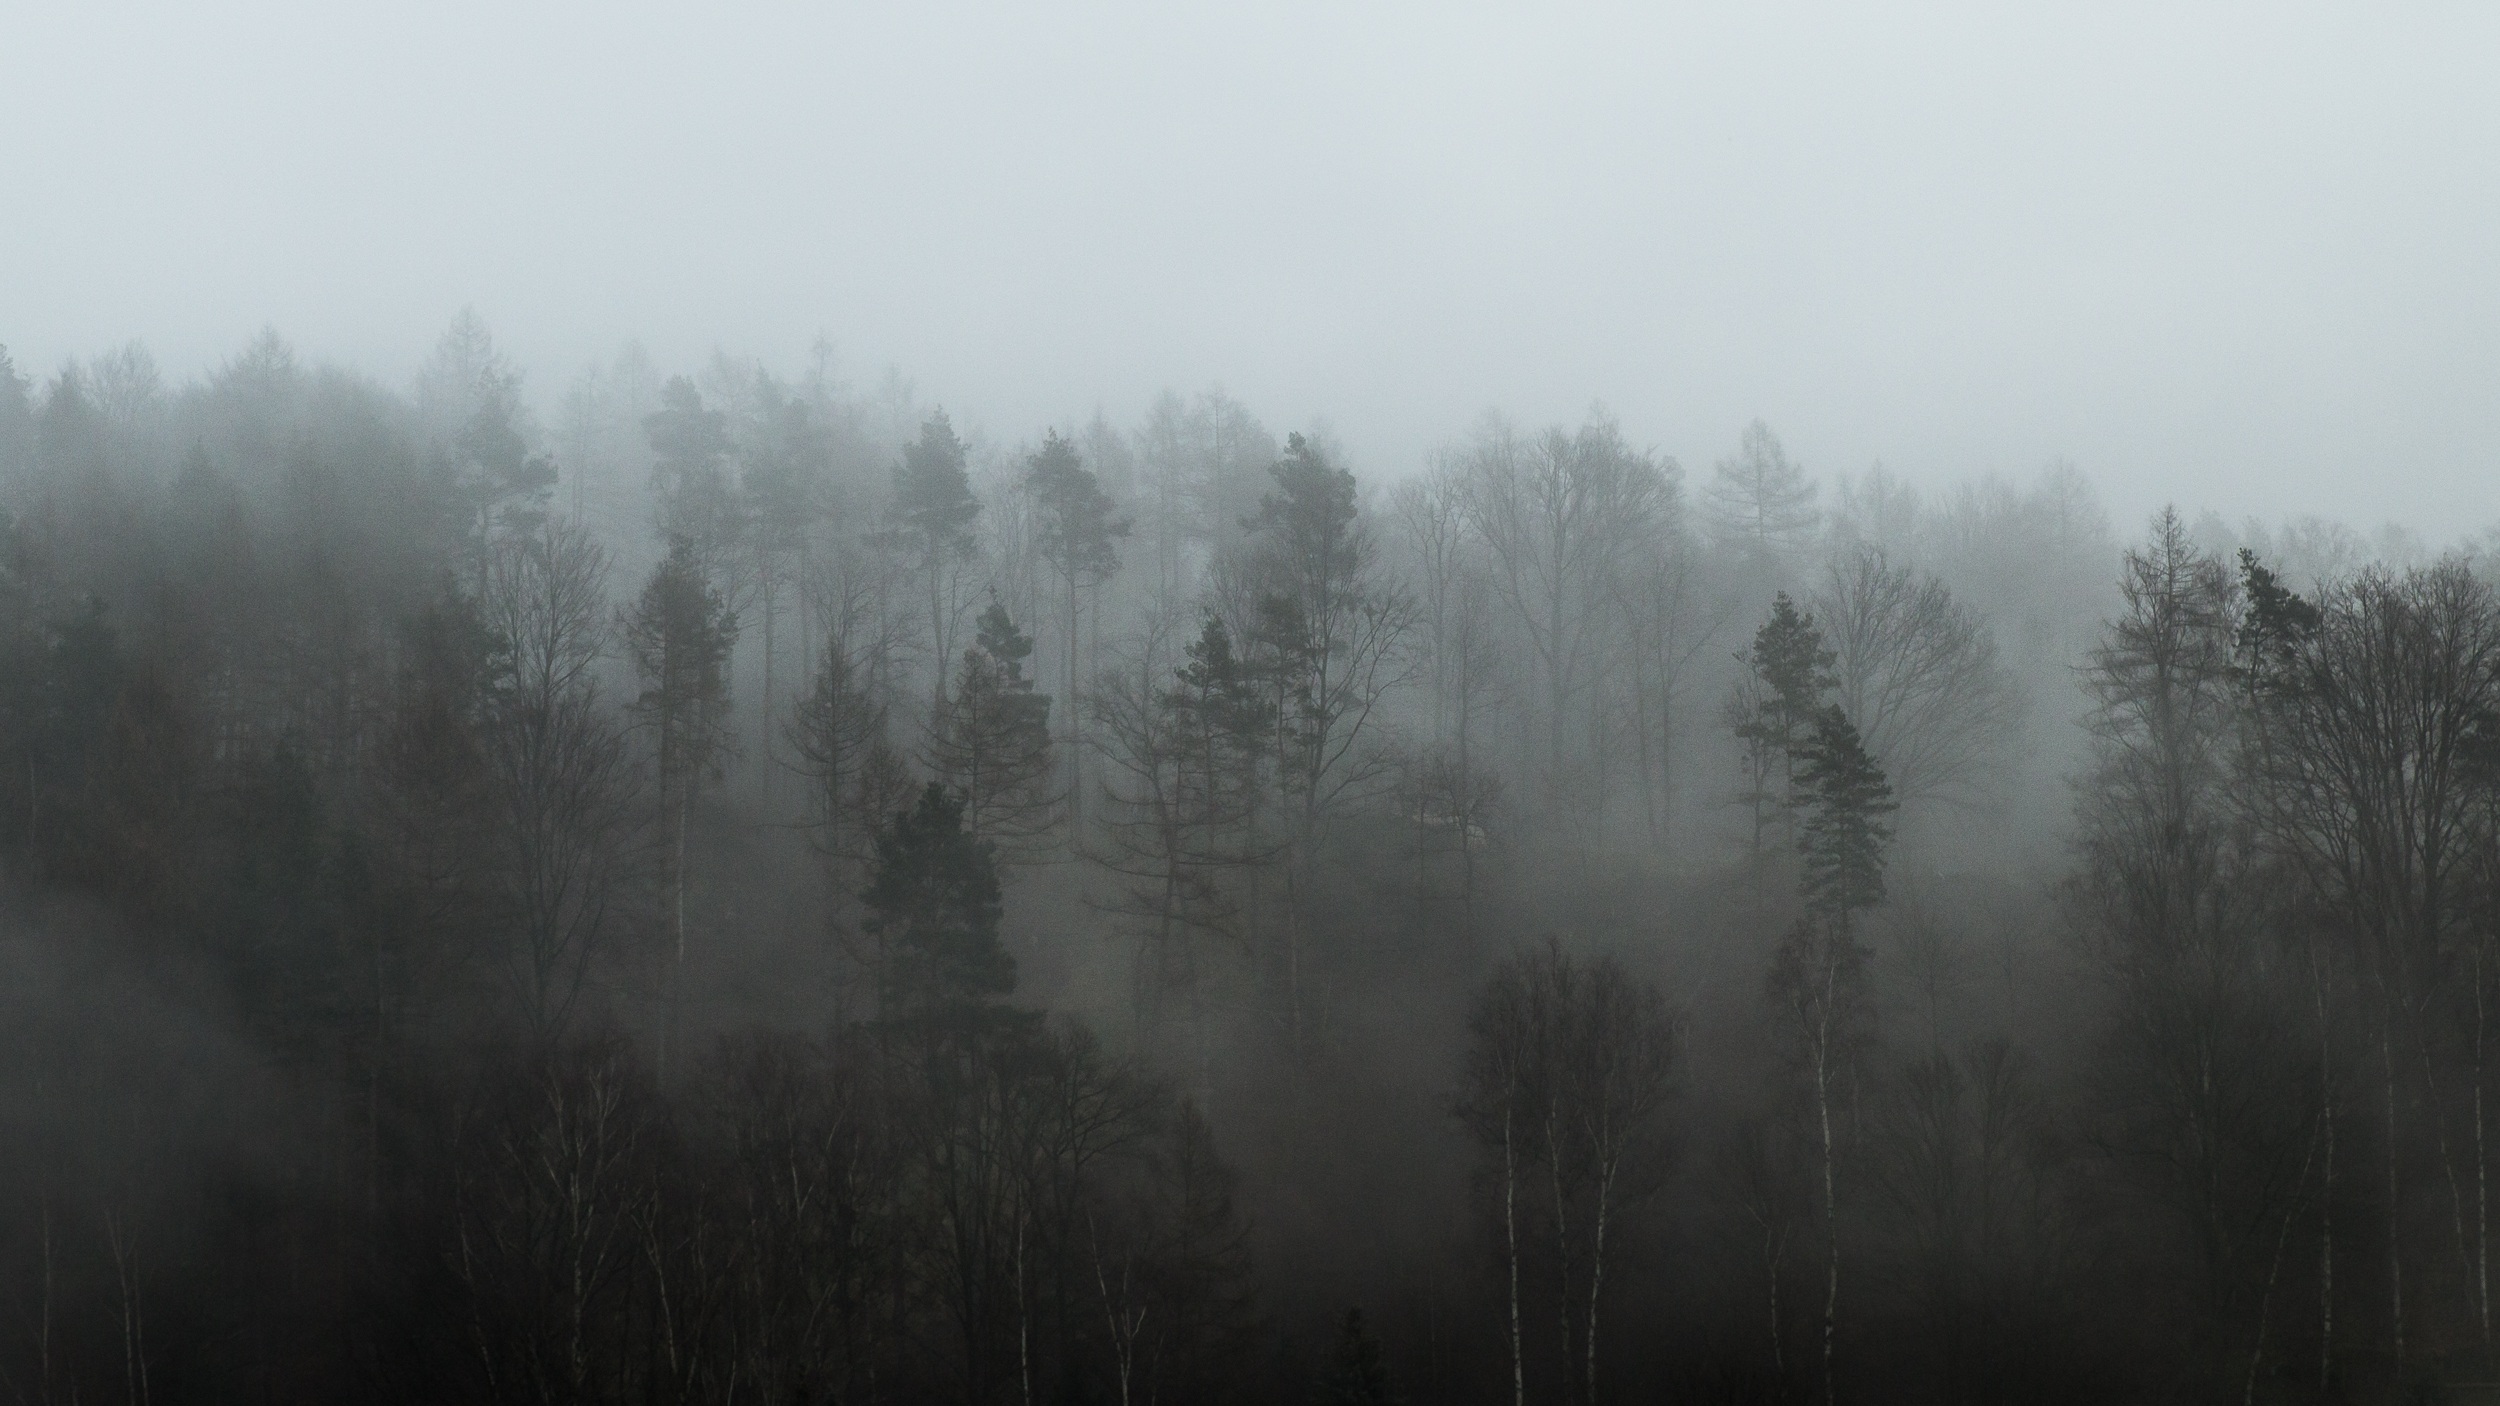
landscape, tree, nature, forest, branch, snow, cold, winter, fog, mist, sunlight, morning, frost, dawn, atmosphere, autumn, weather, haze, darkness, season, habitat, mood, freezing, colourless, natural environment, atmospheric phenomenon, woody plant